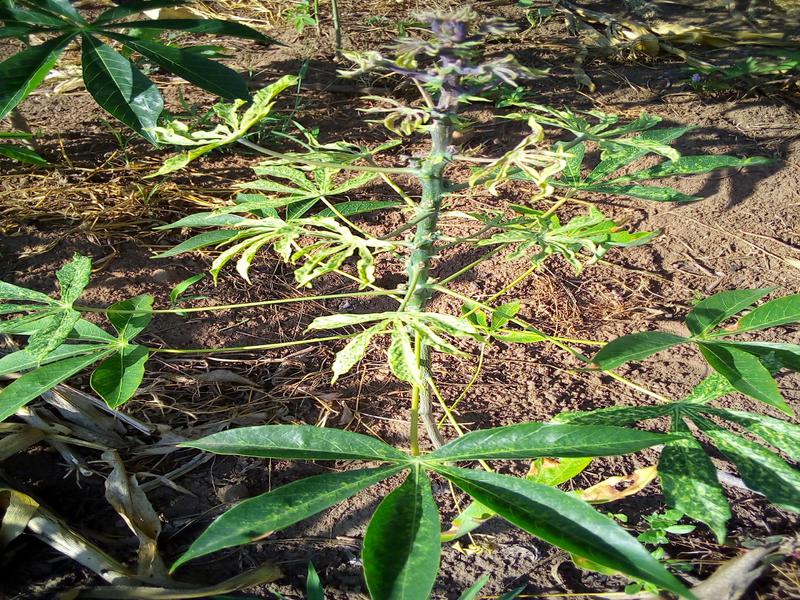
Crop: cassava
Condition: green_mottle